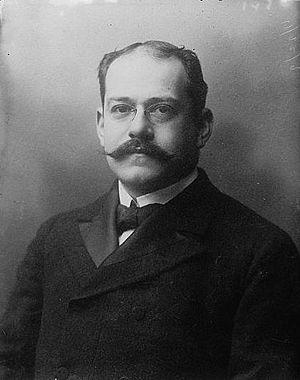
Jules Semon Bache, né le 9 novembre 1861 à New York et mort le 24 mars 1944 Palm Beach en Floride, est un banquier, collectionneur d'art et philanthrope américain.